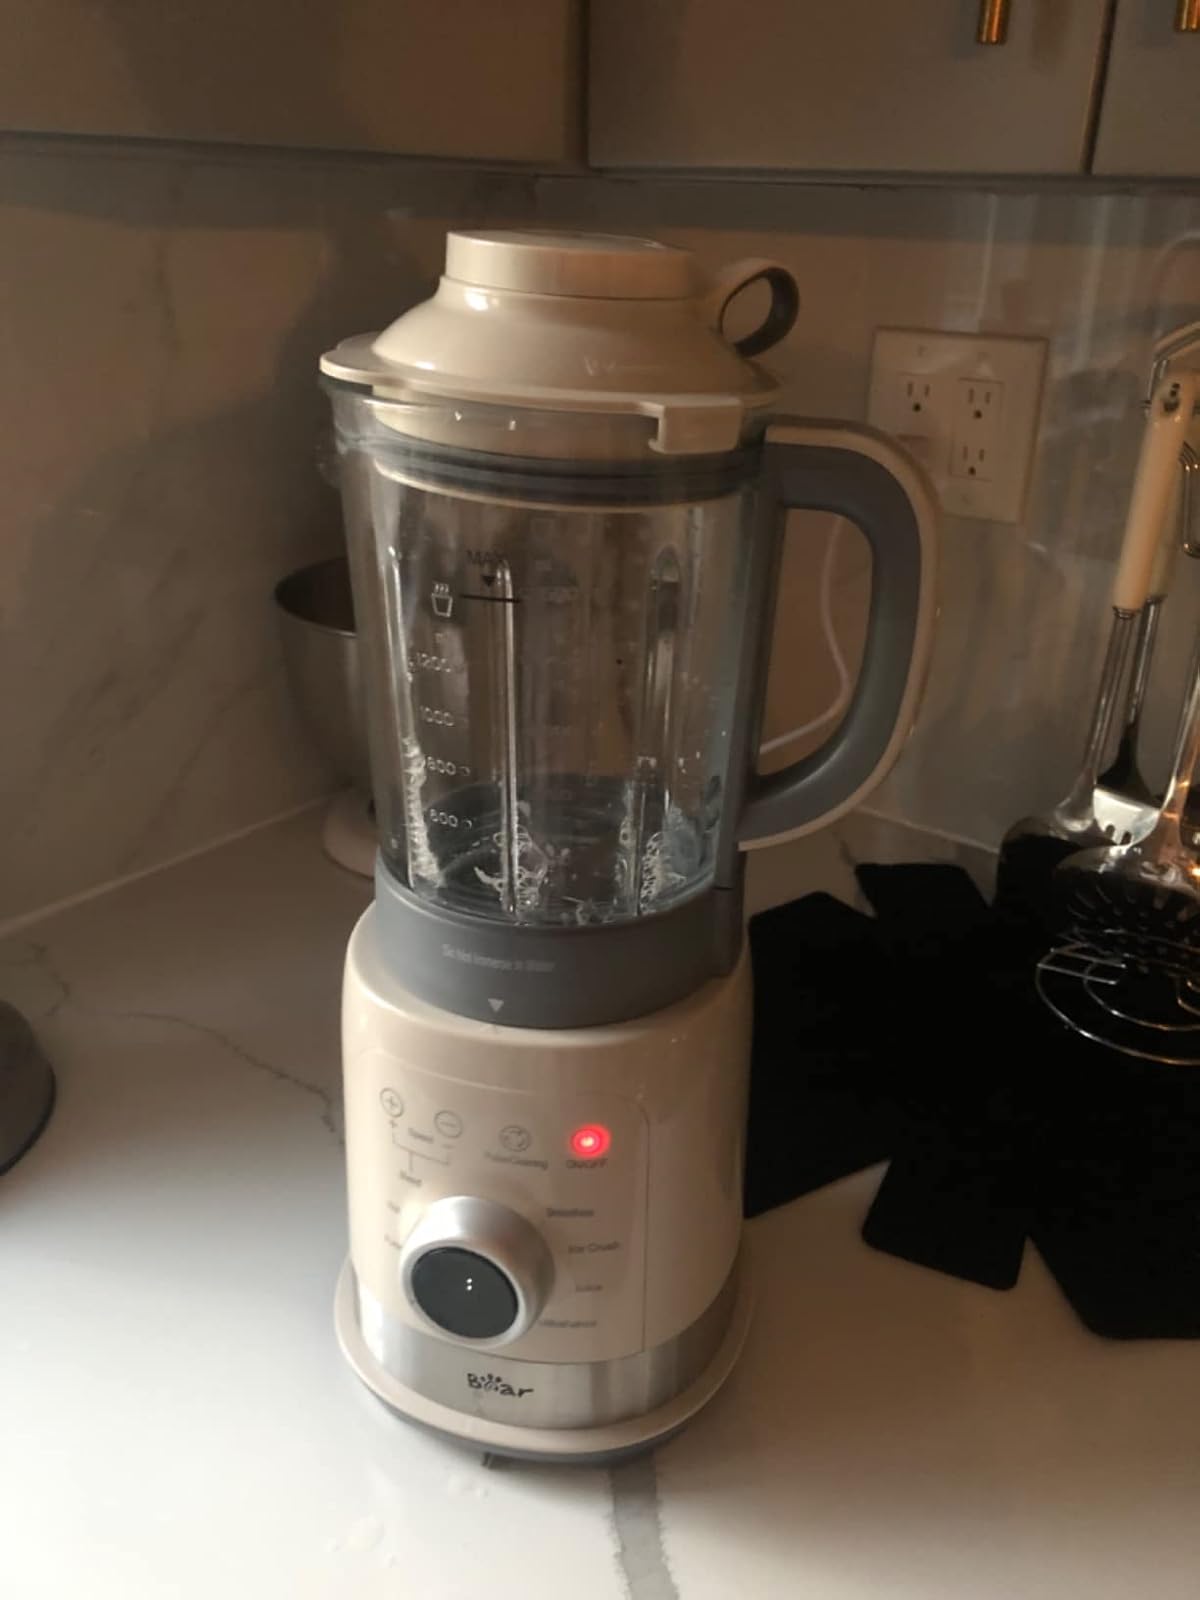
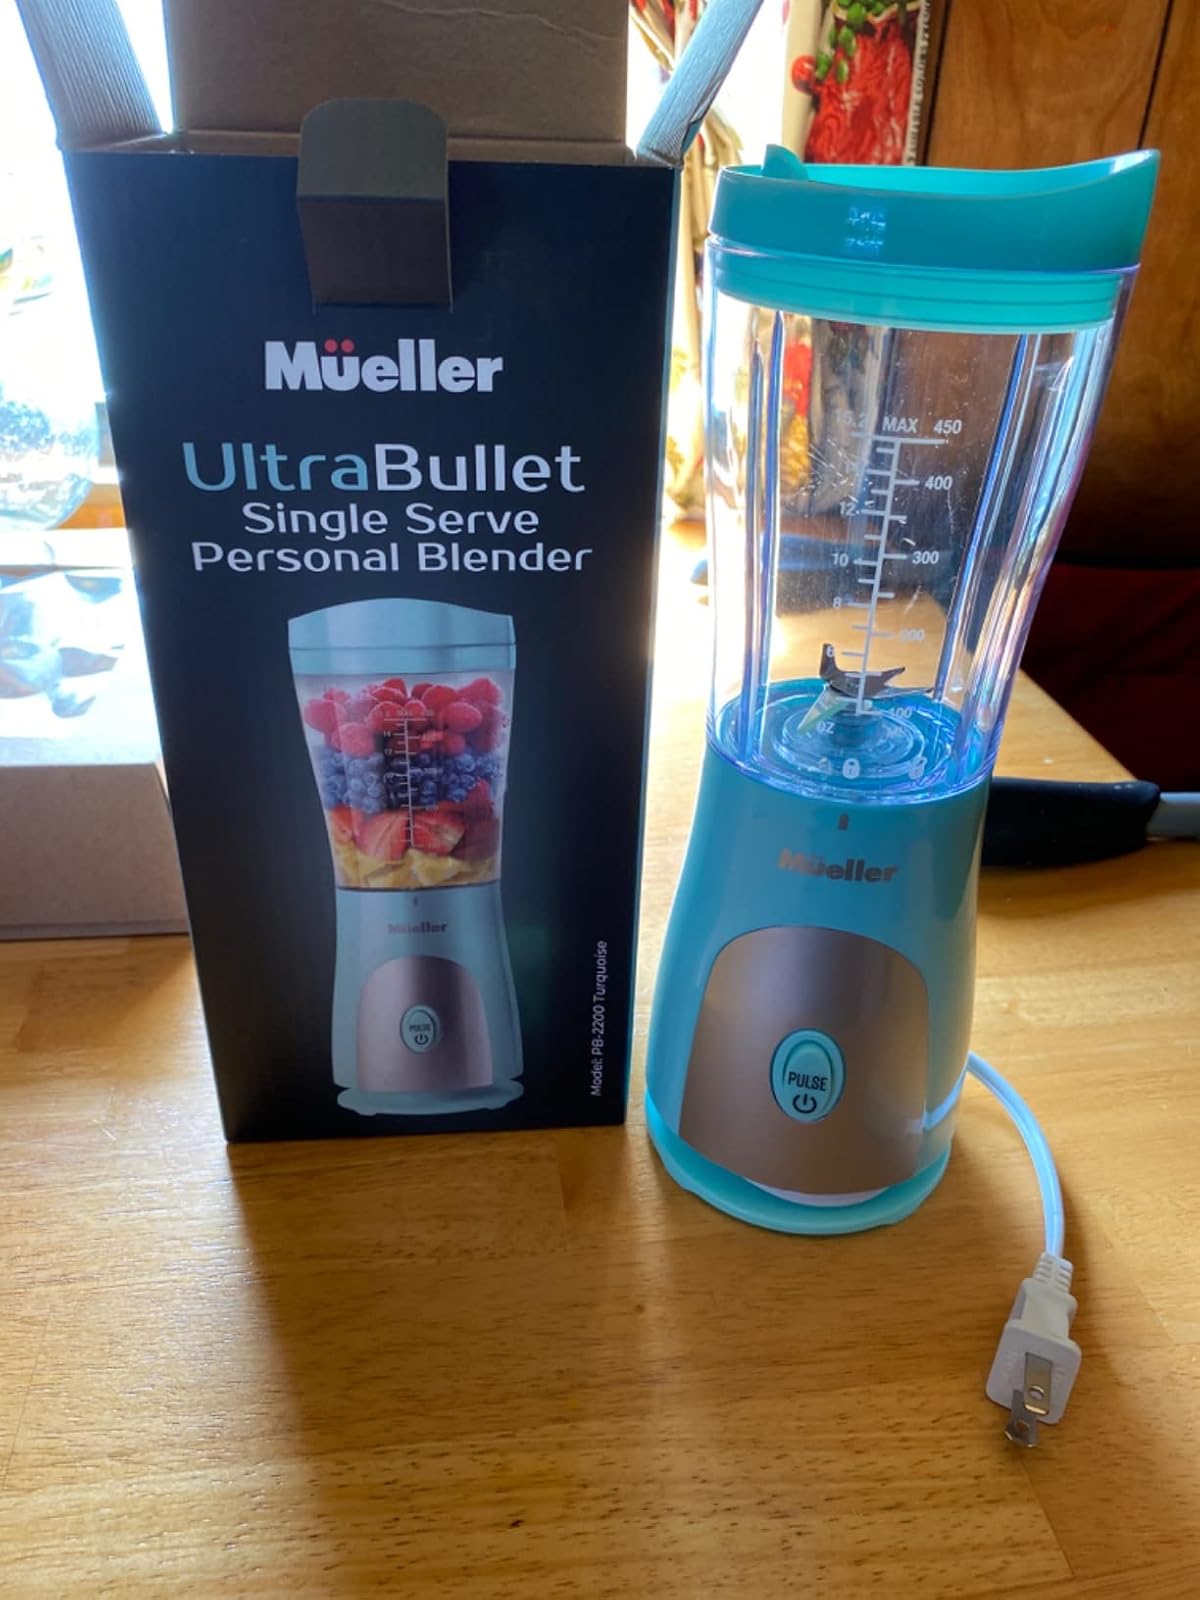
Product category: items_blender
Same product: no